You Ain't Seen Nothin' Yet (film)

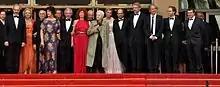
Cast and director at the 2012 Cannes Film Festival.

Jean-Louis Livi acted as principal producer, having fulfilled the same role for Resnais's previous film "Les Herbes folles". The film was produced through F Comme Film for a budget of eight million euro. It received co-production support from Christmas In July, the German company Alamode Film, and the television channel France 2 which invested 1.3 million euro. It received 471,000 euro from the Île-de-France region, as well as funding from the CNC, Canal+ and Ciné+. Principal photography took place at the Saint-Ouen Studios for two months and was completed on 1 April 2011.